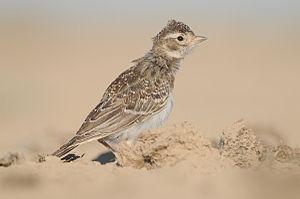
Le massif du Tibesti est un massif montagneux du Sahara central, situé principalement à l'extrême Nord du Tchad, avec une petite extension dans le Sud de la Libye. Son point culminant, l'Emi Koussi, se trouve au sud du massif et constitue avec 3 415 mètres d'altitude à la fois le plus haut sommet du Tchad et du Sahara. Le Bikku Bitti est pour sa part le sommet le plus élevé de Libye. Le tiers central du massif est d'origine volcanique et se compose notamment de cinq volcans boucliers majeurs surmontés de larges caldeiras : l'Emi Koussi, le Tarso Toon, le Tarso Voon, le Tarso Yega et le Tarso Toussidé. Les importantes coulées de lave ont formé de vastes plateaux qui surmontent des grès du Paléozoïque. Cette activité volcanique, apparue lors de la mise en place d'un point chaud durant l'Oligocène, s'est prolongée par endroits jusqu'à l'Holocène et se traduit encore par des fumerolles, des sources chaudes, des mares de boue ou encore des dépôts de natron et de soufre. L'érosion a formé des aiguilles volcaniques et entaillé des gorges au fond desquelles coulent des cours d'eau au débit irrégulier qui se perdent rapidement dans les sables du désert.